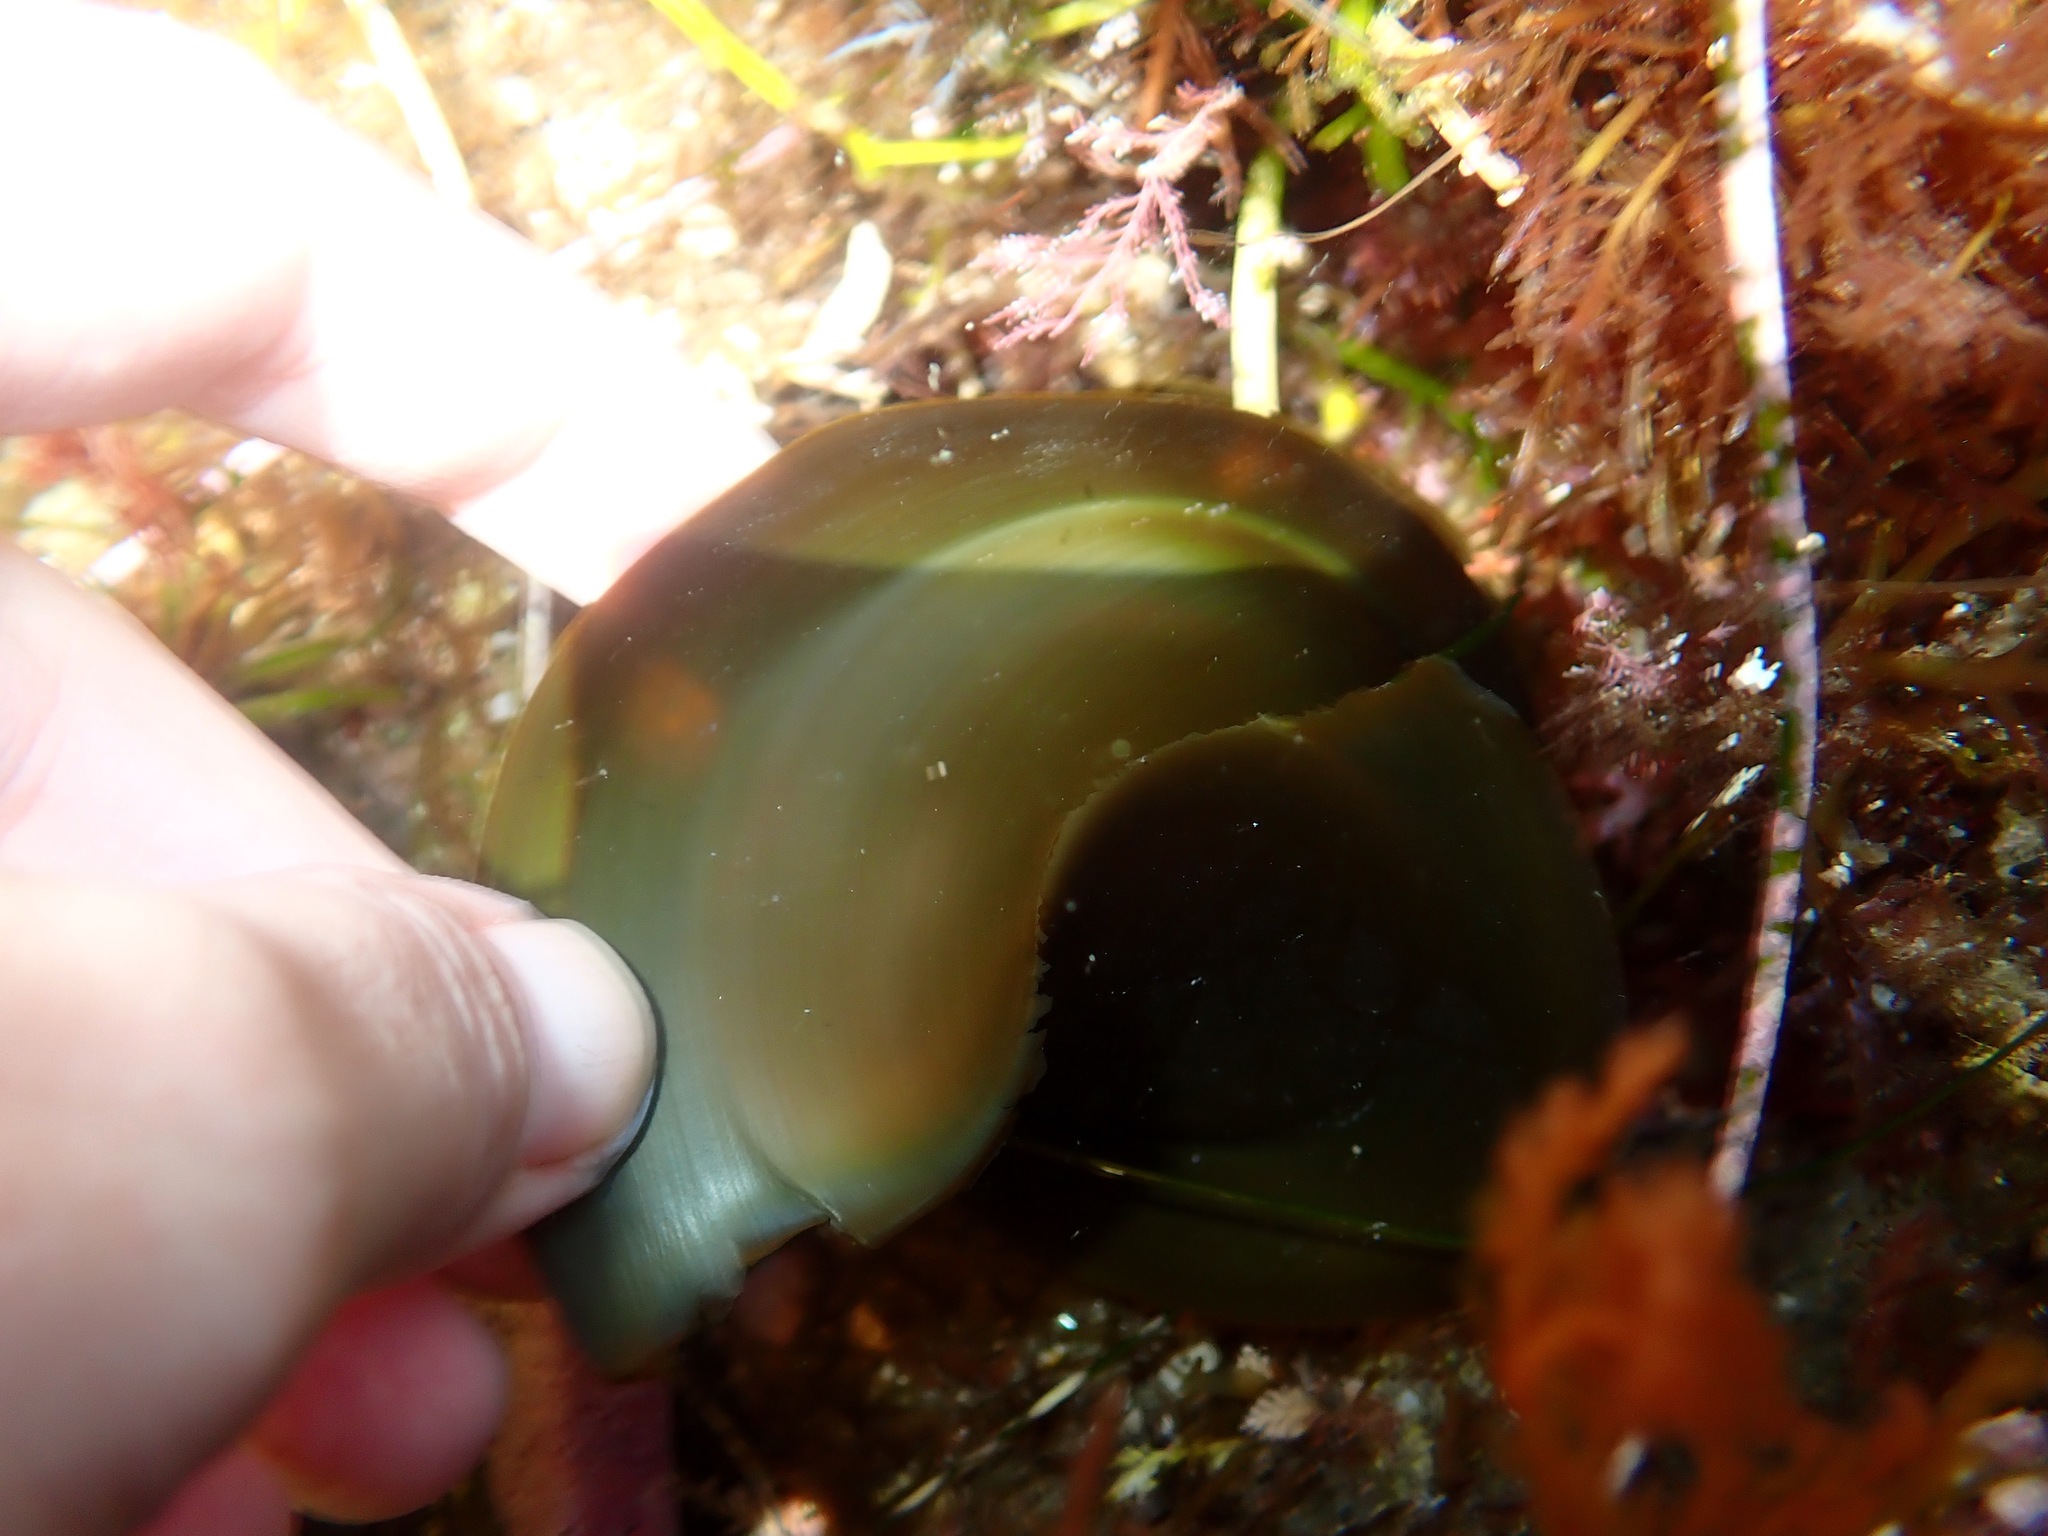
fish (species not among the labelled classes)